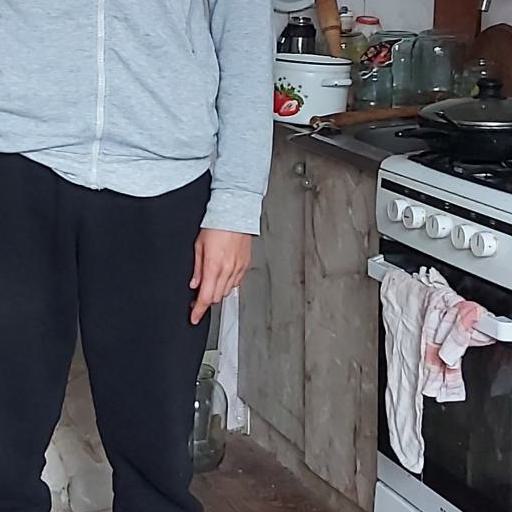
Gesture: no_gesture